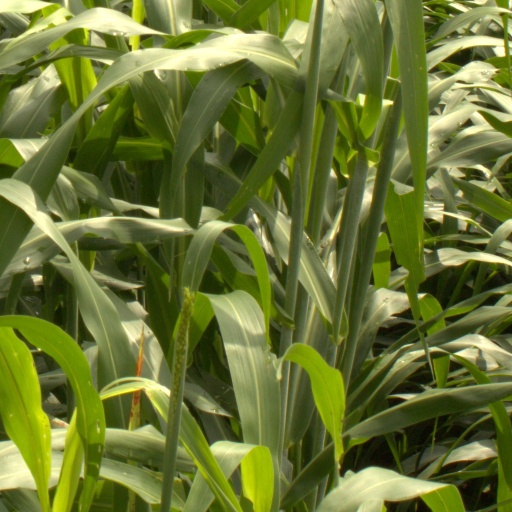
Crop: sorghum